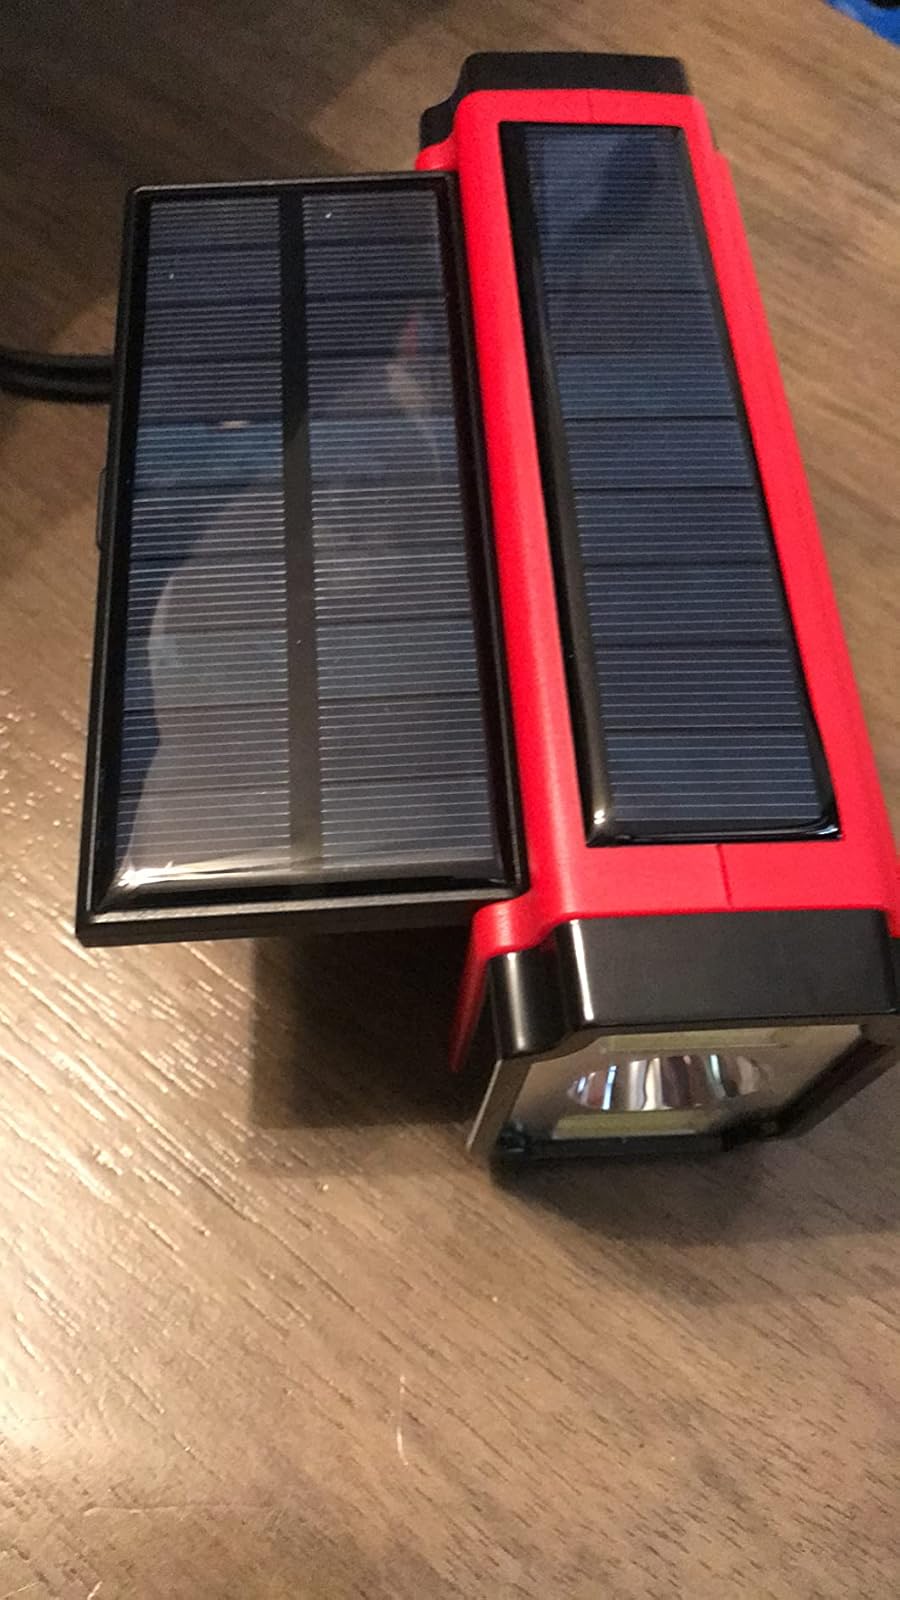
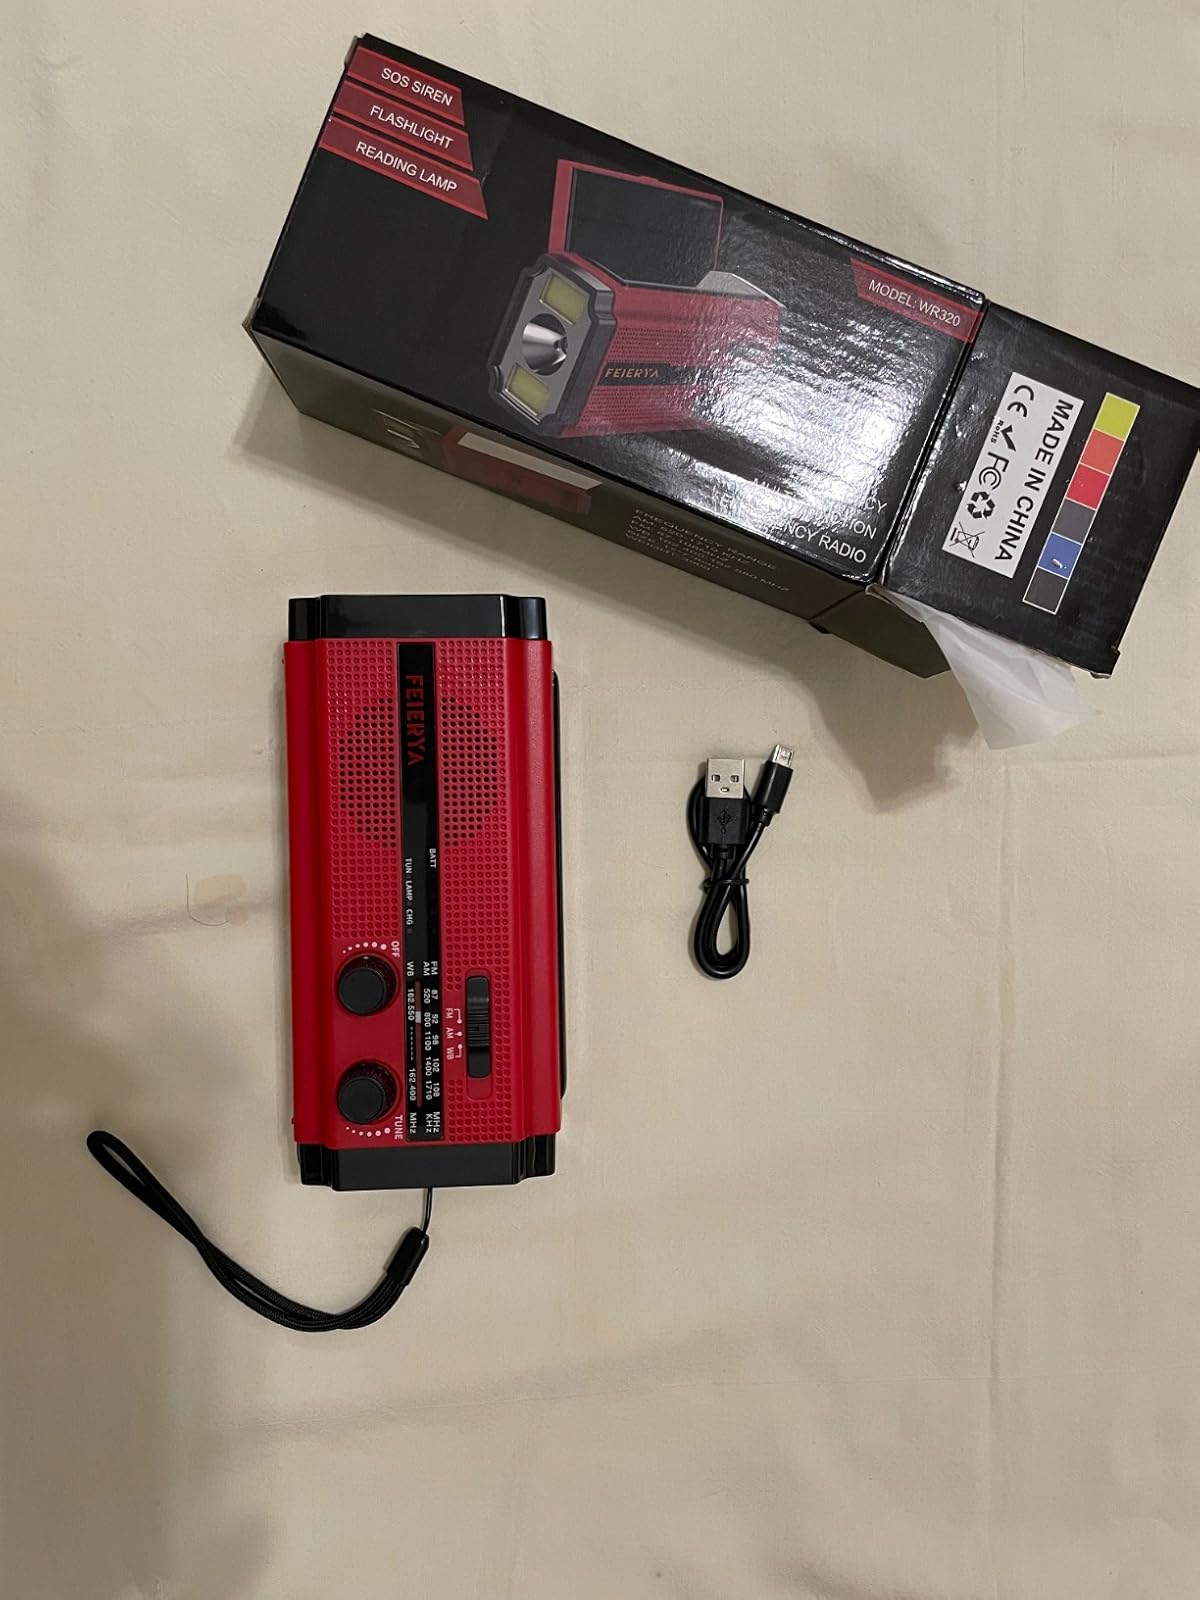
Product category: radio
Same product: yes